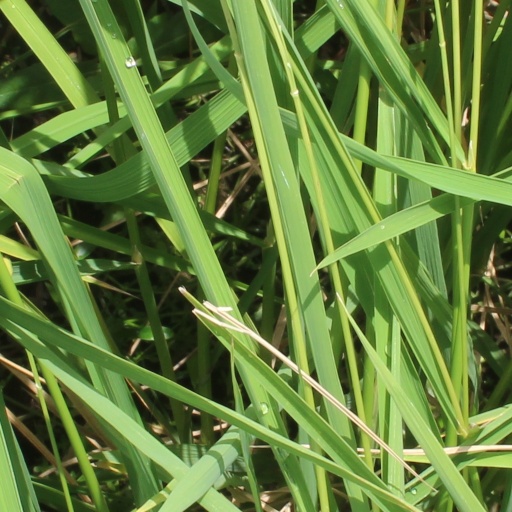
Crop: rice